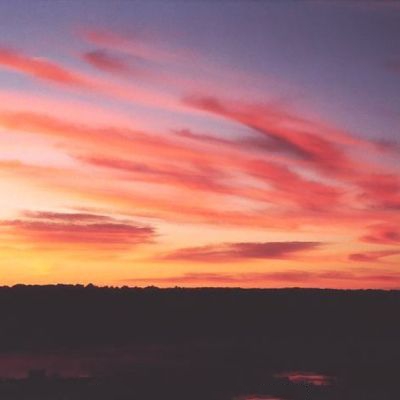
Cloud type: Cirrus (Ci)